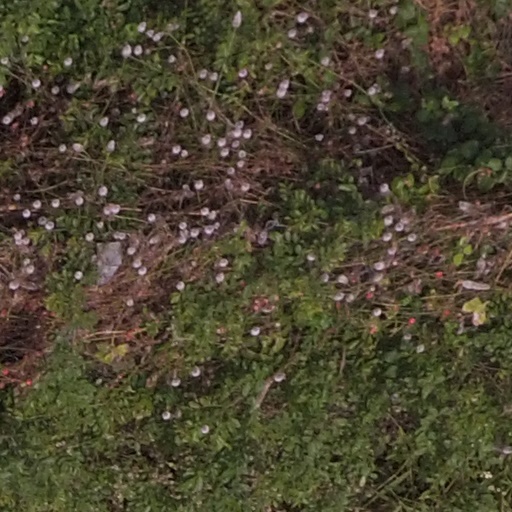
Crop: maize; corn